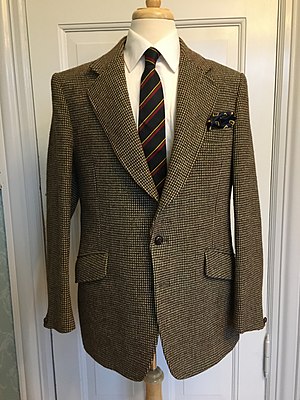
Dunn & Co.
Tweedjakke fra Dunn & Co.
Dunn & Co. var en velkendt britisk kæde af herretøjsferretninger, der blev grundlagt i 1887, men som måte lukke 1996